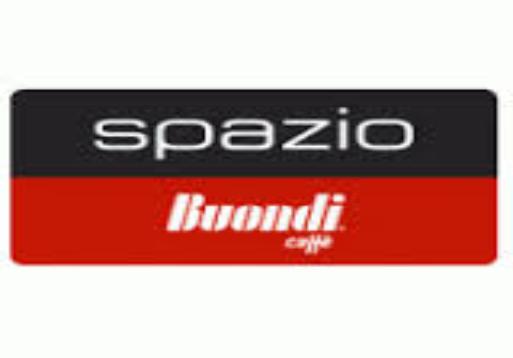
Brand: Buondi
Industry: Food